Joshua B. Howell

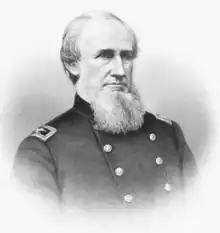

Joshua B. Howell (September 11, 1806 – September 14, 1864) was a Union Army officer during the American Civil War. He served in Southeast Virginia and the Carolinas. He was mortally wounded late in the war following a horse riding accident.